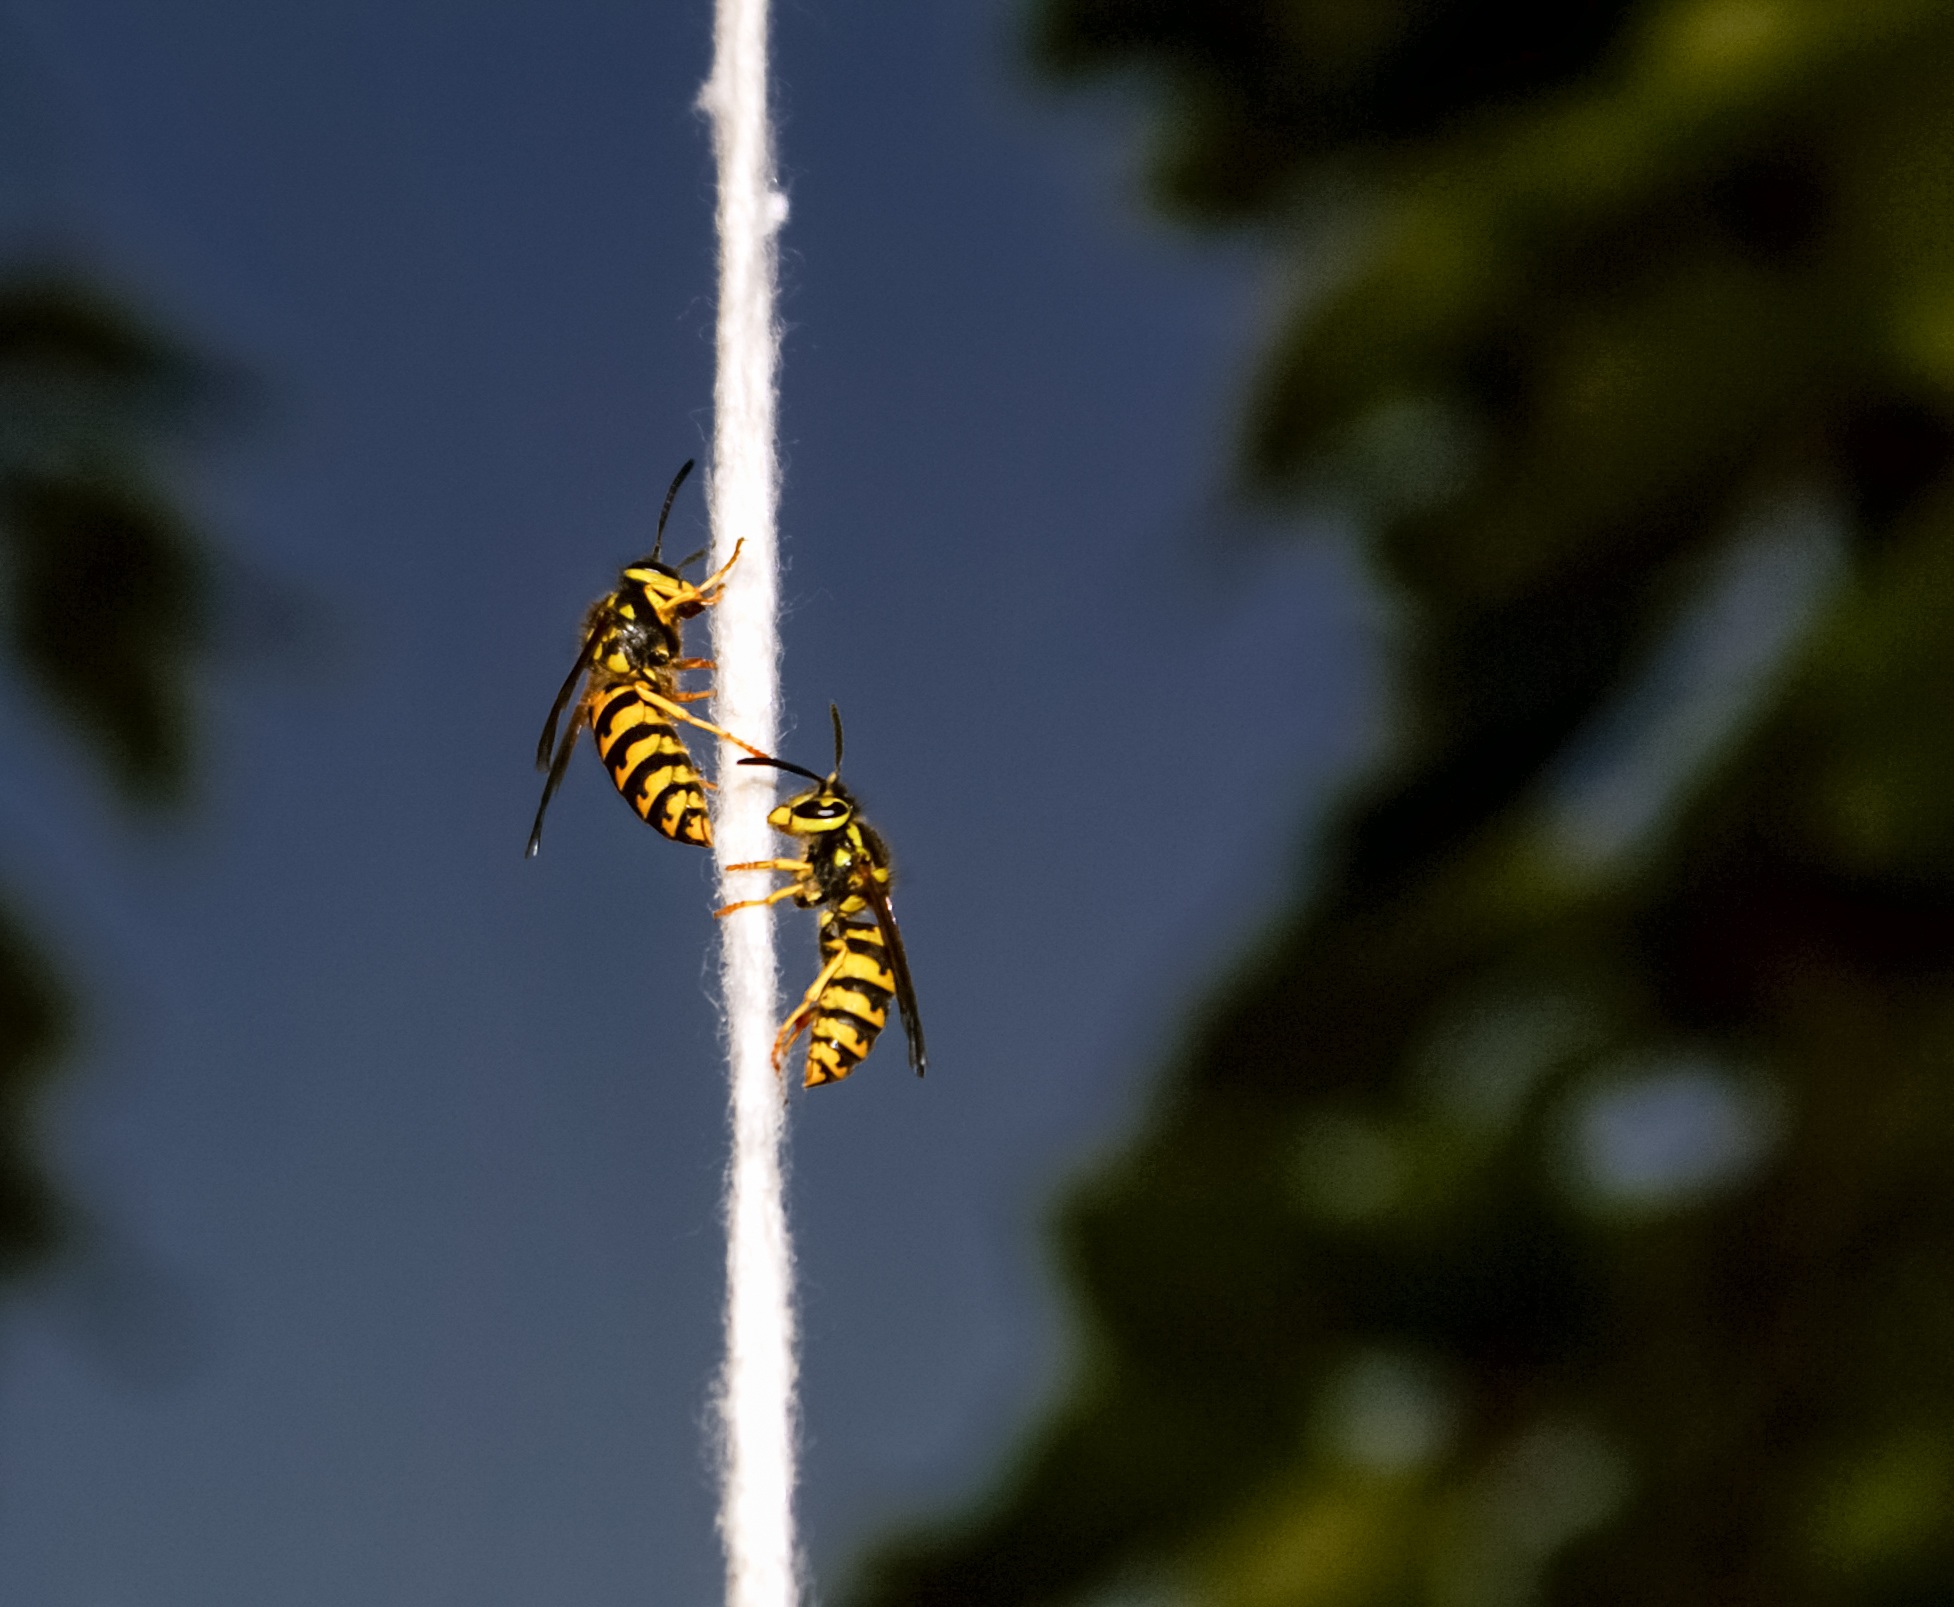
nature, branch, wing, leaf, string, flower, insect, macro, butterfly, yellow, fauna, invertebrate, close up, bee, wasp, macro photography, arthropod, moths and butterflies